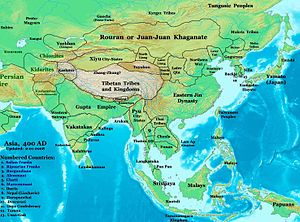
Buyeo / Historie
Asien ca år 400. Buyeo ses øverst til højre.
Kongeriget Buyeo eller Puyŏ var et gammelt koreansk kongerige beliggende i området fra den nordlige del af Koreahalvøen og ind i Manchuriet fra omkring 2. århundrede f.Kr. til år 494, da det overgav sig til kongeriget Goguryeo. Både Goguryeo og Baekje anså sig som Buyeos efterfølger.